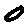
Label: 0